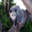
Label: possum